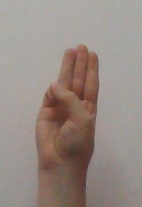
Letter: thaa